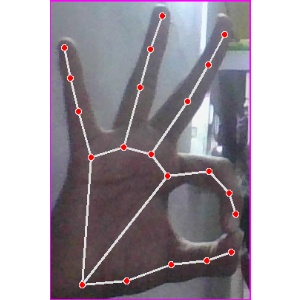
अक्षर: ण